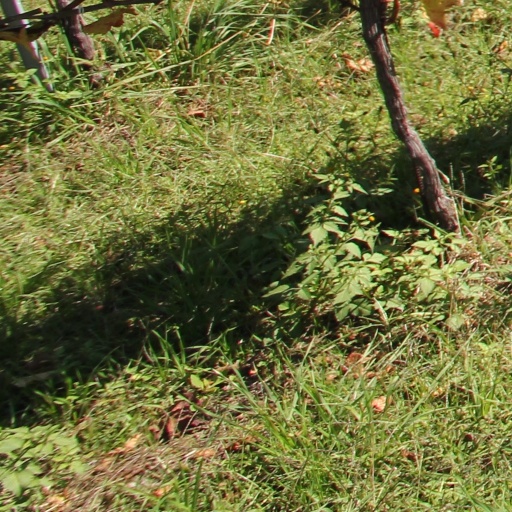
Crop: grape